In Win Development

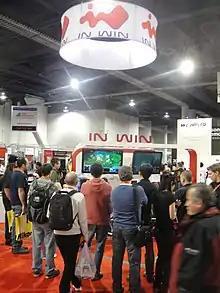
In Win's display booth at the Consumer Electronics Show in 2012

By 2012 the company began primarily targeting the video-gaming demographic, as well as PC case modders, although OEMs and systems integrators both remained critical customers for the company into the 2020s. The company reached a peak revenue of NT$4 billion (US$124 million) in 2008. Sales dropped 47 percent through 2016 to $2.1 billion however.